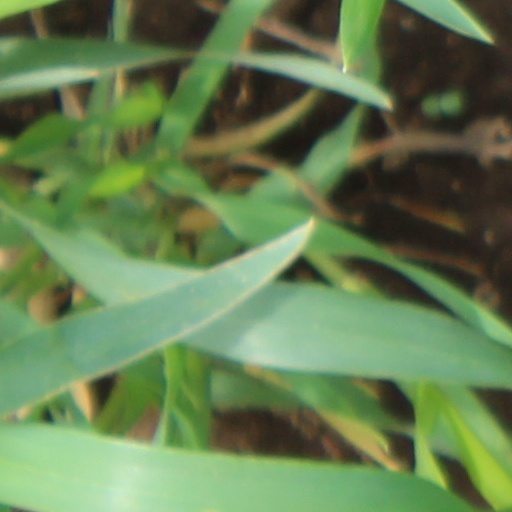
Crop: wheat